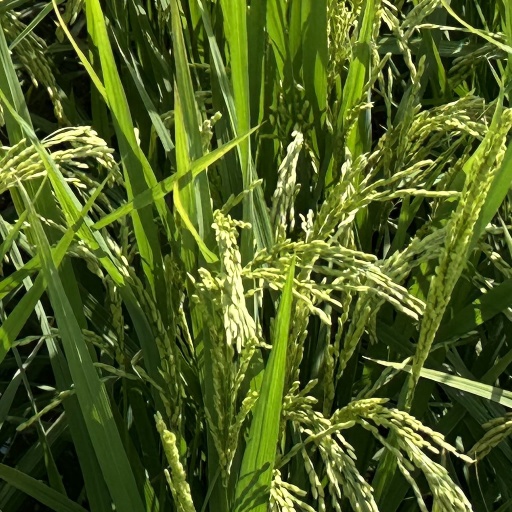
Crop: rice